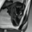
Label: cat